Santiago de los Caballeros

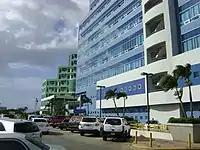
Hospital Metropolitano de Santiago

As much as the rest of the nation, Santiago residents enjoy baseball and look forward to the Dominican winter season with the local team being the Águilas Cibaeñas. Besides baseball, basketball is also played at a professional level in the city of Santiago. The institution in charge of organizing these events is the "Asociación de Baloncesto de Santiago de los Treinta Caballeros" (ABASACA) Santiago de Los Caballeros is the most successful city in the Dominican Republic based on Dominican League teams. Águilas Cibaeñas is the most successful baseball team not only in the Dominican Republic, but in the Caribbean, this team has 22 National Championship, and 6 Caribbean titles. This is what causes what a lot of people call Baseballs most intense rivalry, which is a long historic Rivalry between Águilas Cibaeñas and Tigres del Licey.